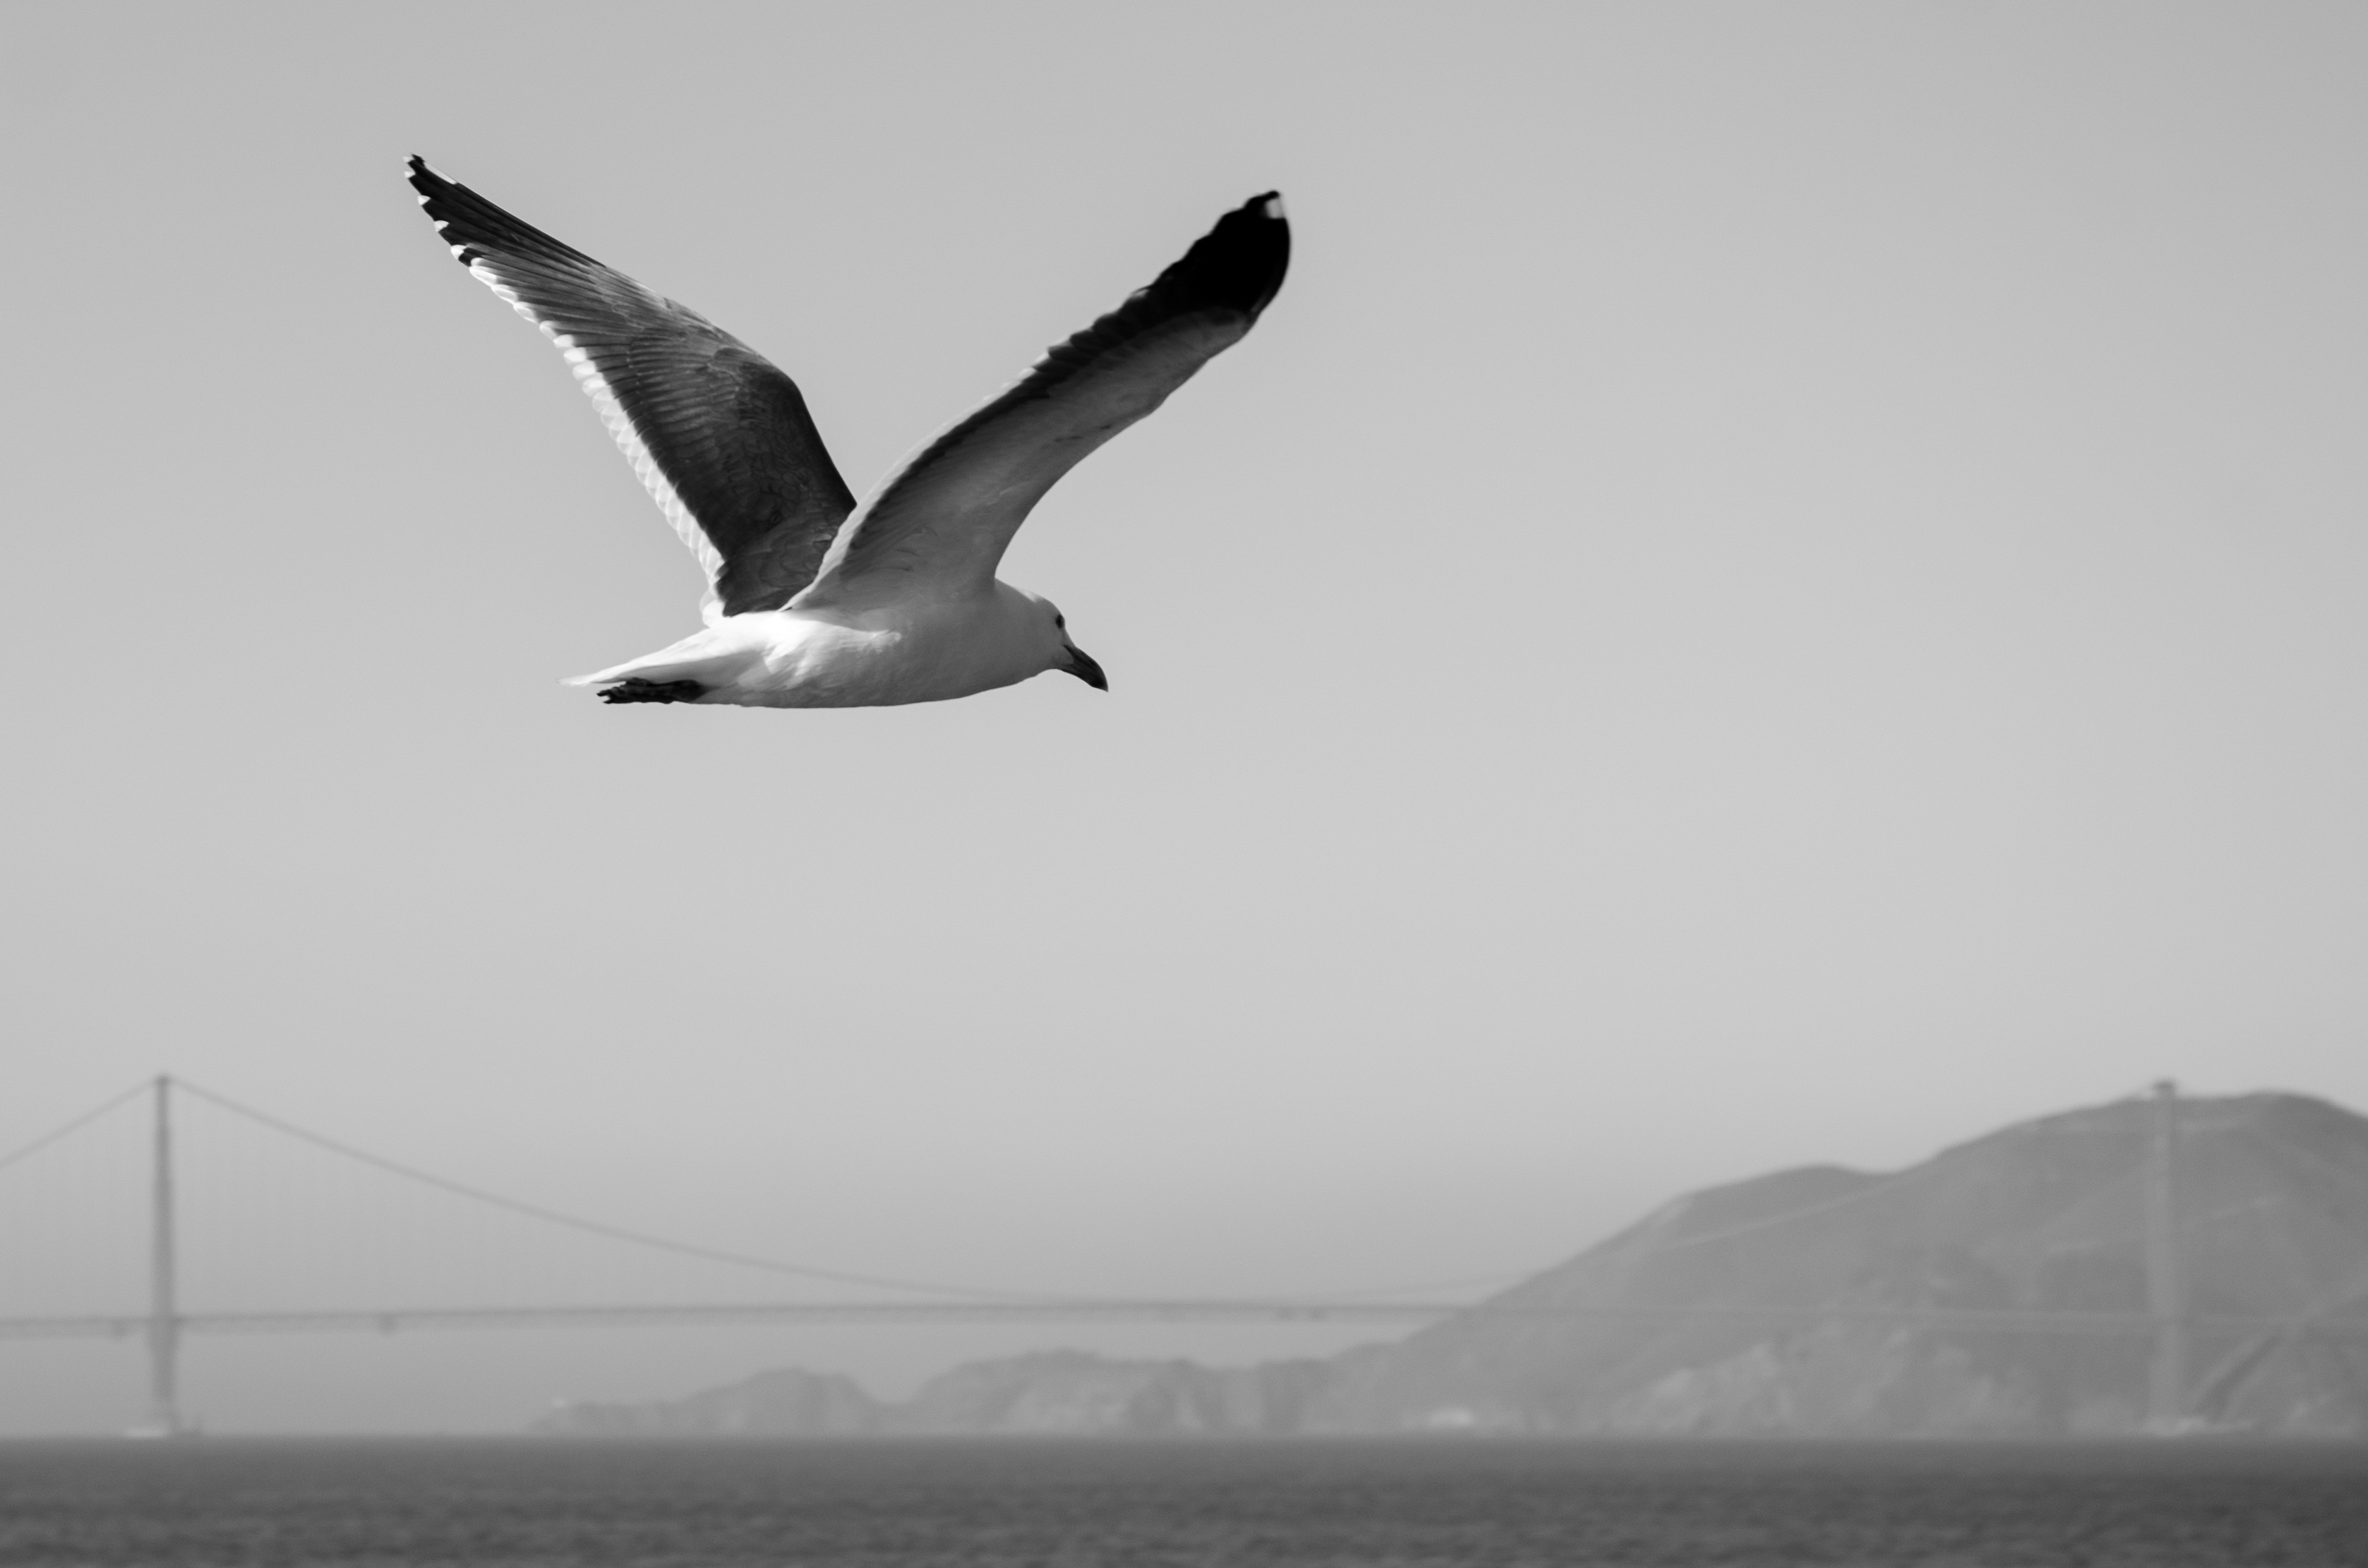
water, ocean, bird, wing, black and white, bridge, seabird, golden gate bridge, san francisco, gull, flight, usa, bay, landmark, suspension, monochrome, california, bw, vertebrate, sf, pacific, sea gull, charadriiformes, monochrome photography